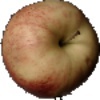
Label: Apple Red 3